Newcastle, New South Wales

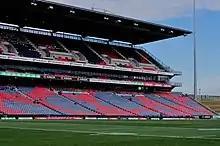
McDonald Jones Stadium is home to the Newcastle Jets FC, and hosts major sporting events such as the A-League

The Newcastle Museum was founded in 1988 in the former headquarters of the Great Northern Railway and stewards local history, culture, industry and science. It features permanent exhibitions relating to coal mining and steel production, Aboriginal history and the area's history, as well as a hands-on science centre.